Tweeter

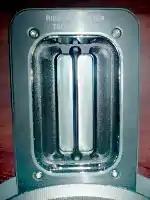
A Philips ribbon tweeter

A dome tweeter is constructed by attaching a voice coil to a dome (made of woven fabric, thin metal or other suitable material), which is attached to the magnet or the top plate via a low compliance suspension. These tweeters typically do not have a frame or basket, but a simple front plate attached to the magnet assembly. Dome tweeters are categorized by their voice coil diameter, and range from 19 mm (0.75 in), through 38 mm (1.5 in). The overwhelming majority of dome tweeters presently used in hi-fi speakers are 25 mm (1 in) in diameter.